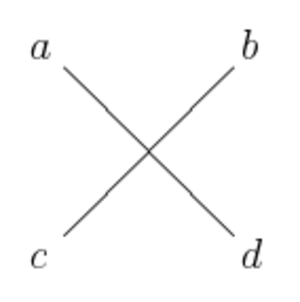
Graphe d'indépendance
En mathématiques et en informatique, une trace est un ensemble de mots, où certaines lettres peuvent commuter, et d'autres non. Le monoïde des traces ou